Storytelling

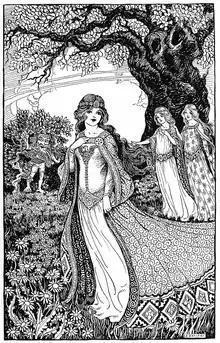
Illustration from "Silesian Folk Tales" (The Book of Rubezahl)

Folklorists sometimes divide oral tales into two main groups: "Märchen" and "Sagen". These are German terms for which there are no exact English equivalents, however we have approximations: